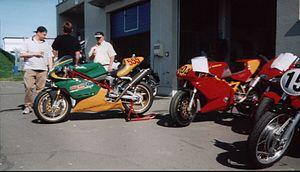
La Supermono est une moto de type monocylindre sportive à quatre temps de 549 cm³ de la marque italienne Ducati, présentée pour la première fois au salon de Cologne de 1992 et sortie en nombre très limité en 1994 et jusqu'en 1997.